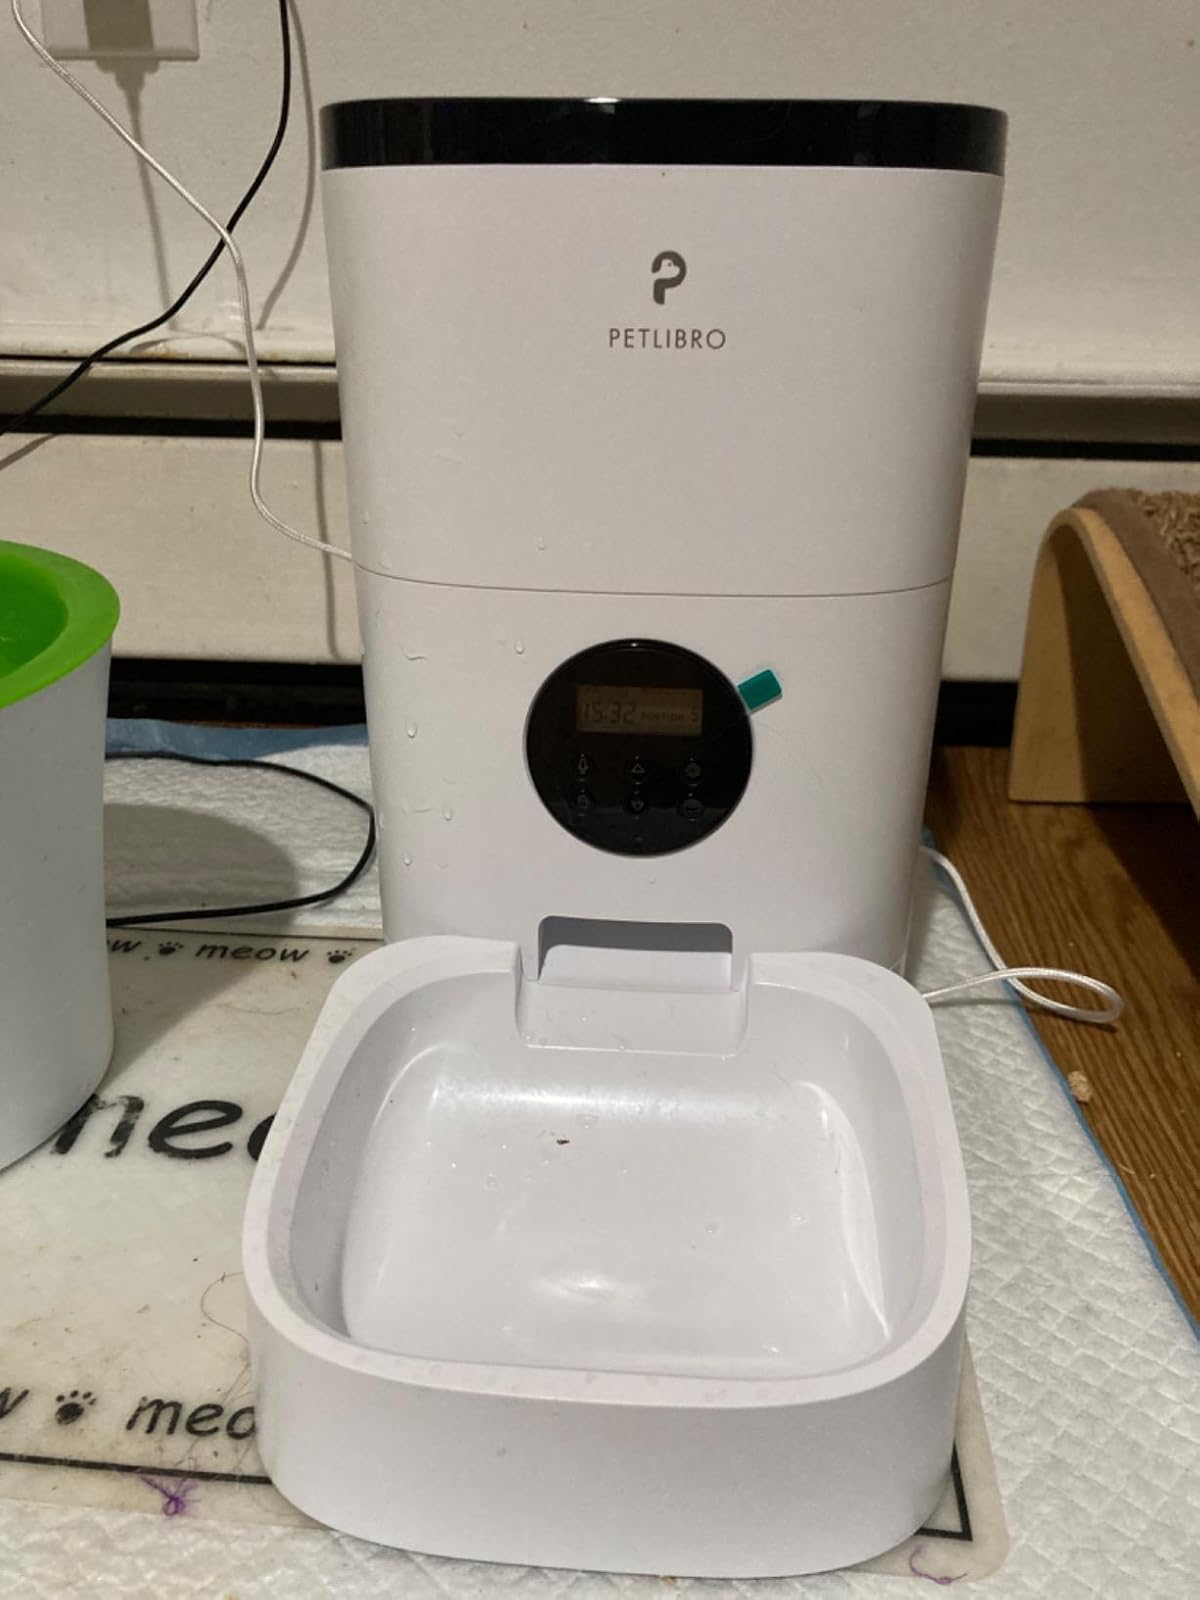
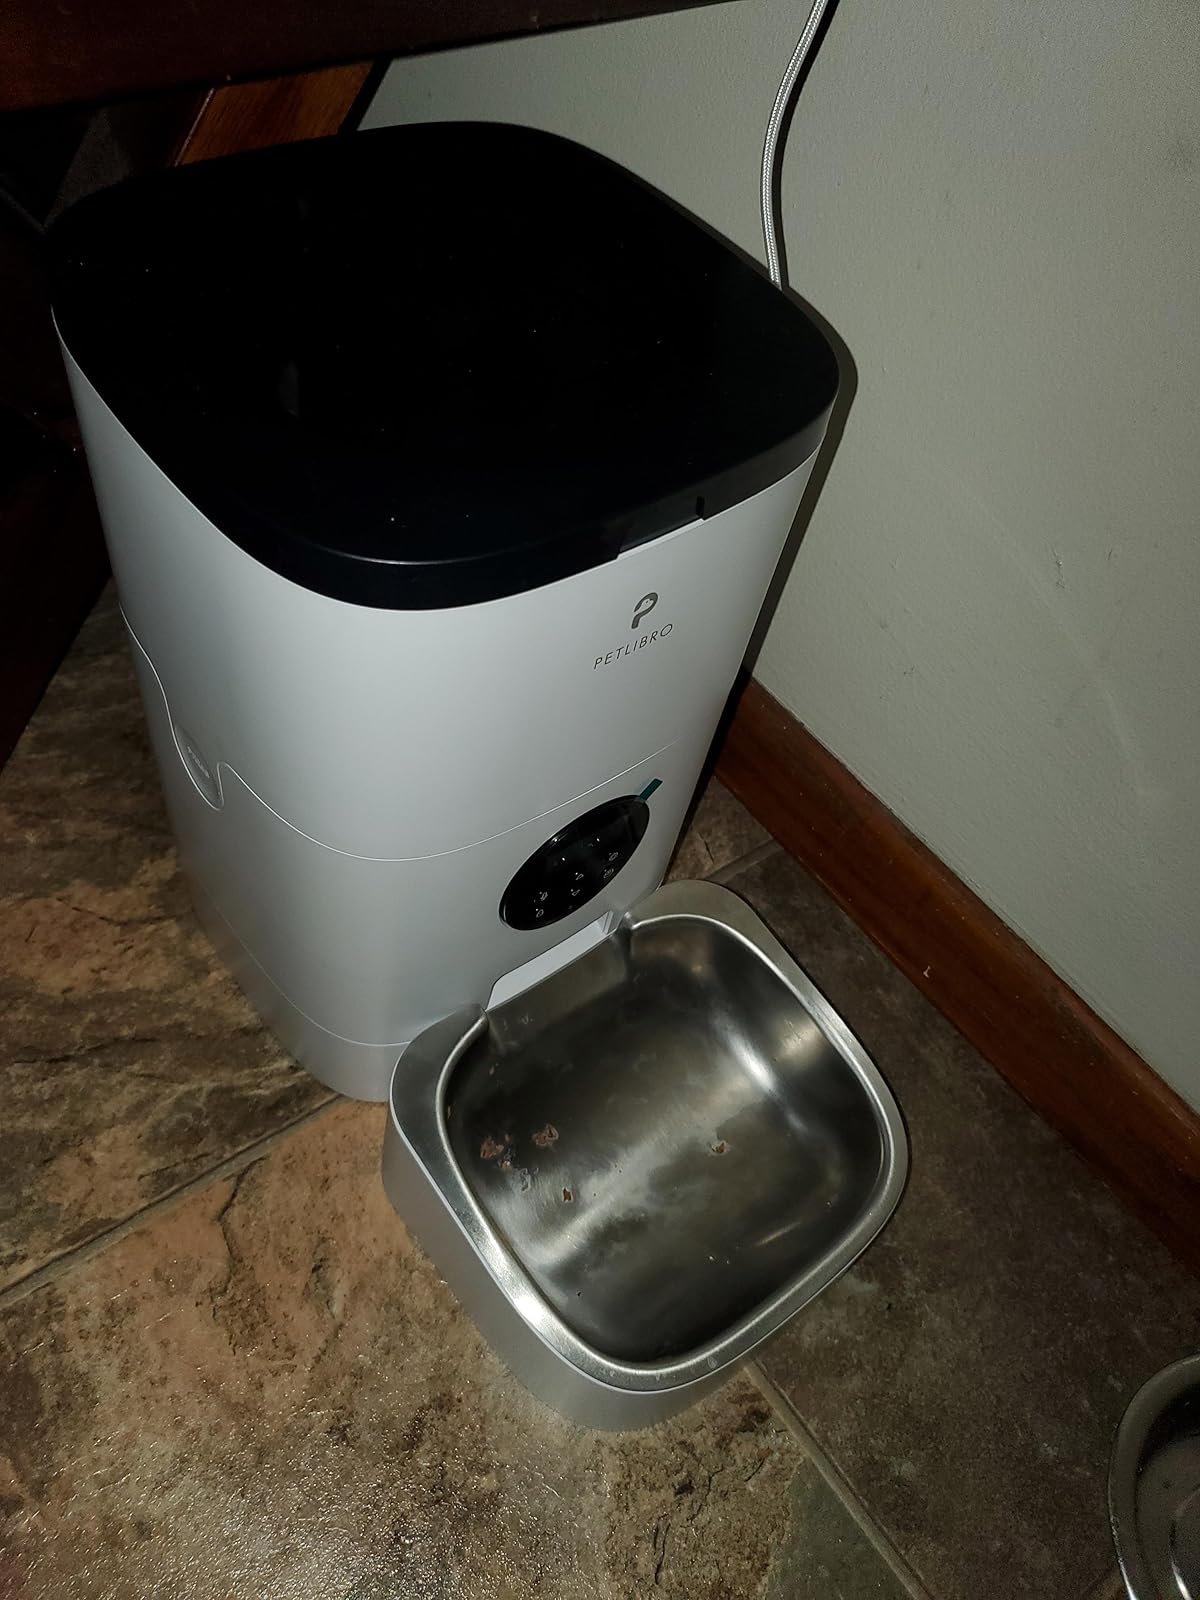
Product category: items_feeder
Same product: yes